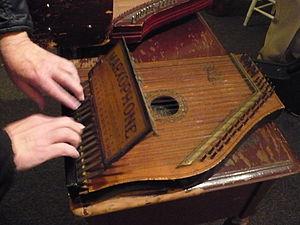
Rockin' Robin Montgomery jouant d'un Marxophone appartenant à Andy Cohen. Photo prise au North Water Street Gallery à Kent, Ohio, Etats-unis.
Le Marxophone est une cithare sans frette inventée par Henry Charles Marx et commercialisée au début du XXᵉ siècle dans le Michigan, aux États-Unis.